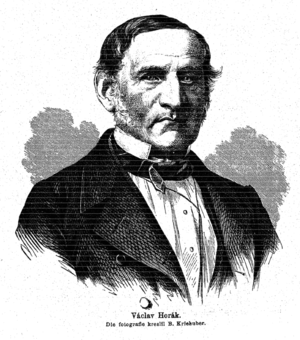
Václav Emanuel Horák, né le 1ᵉʳ janvier 1800 à Lobeč et mort le 3 septembre 1871 à Prague est un compositeur et musicien d'église tchèque.